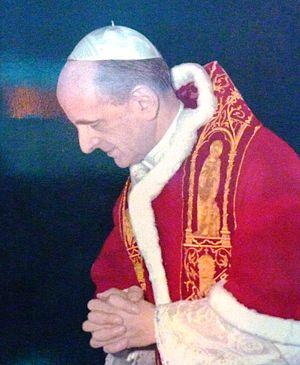
Giovanni Battista Montini, né le 26 septembre 1897 à Concesio, près de Brescia en Italie, et mort le 6 août 1978 à Castel Gandolfo, est un prélat catholique italien, élu pape le 21 juin 1963 sous le nom de Paul VI. En qualité d'évêque de Rome, il est le 262ᵉ pape de l'Église catholique, et son pontificat s'étend de 1963 à sa mort en 1978.